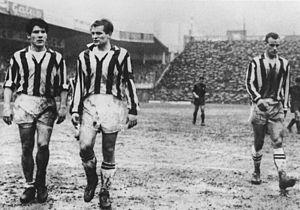
La saison 1957-1958 de la Juventus Football Club est la cinquante-cinquième de l'histoire du club, créé soixante-et-un ans plus tôt en 1897.